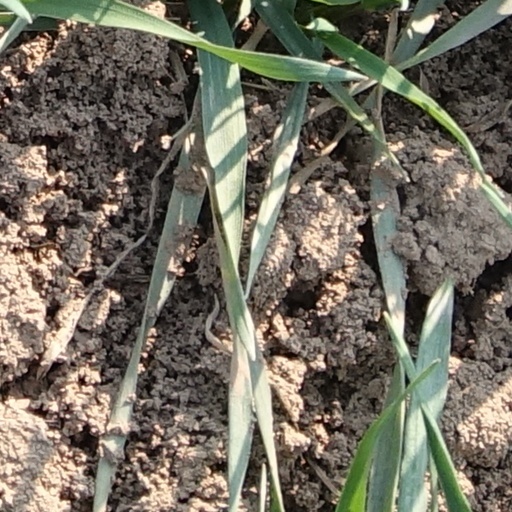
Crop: wheat